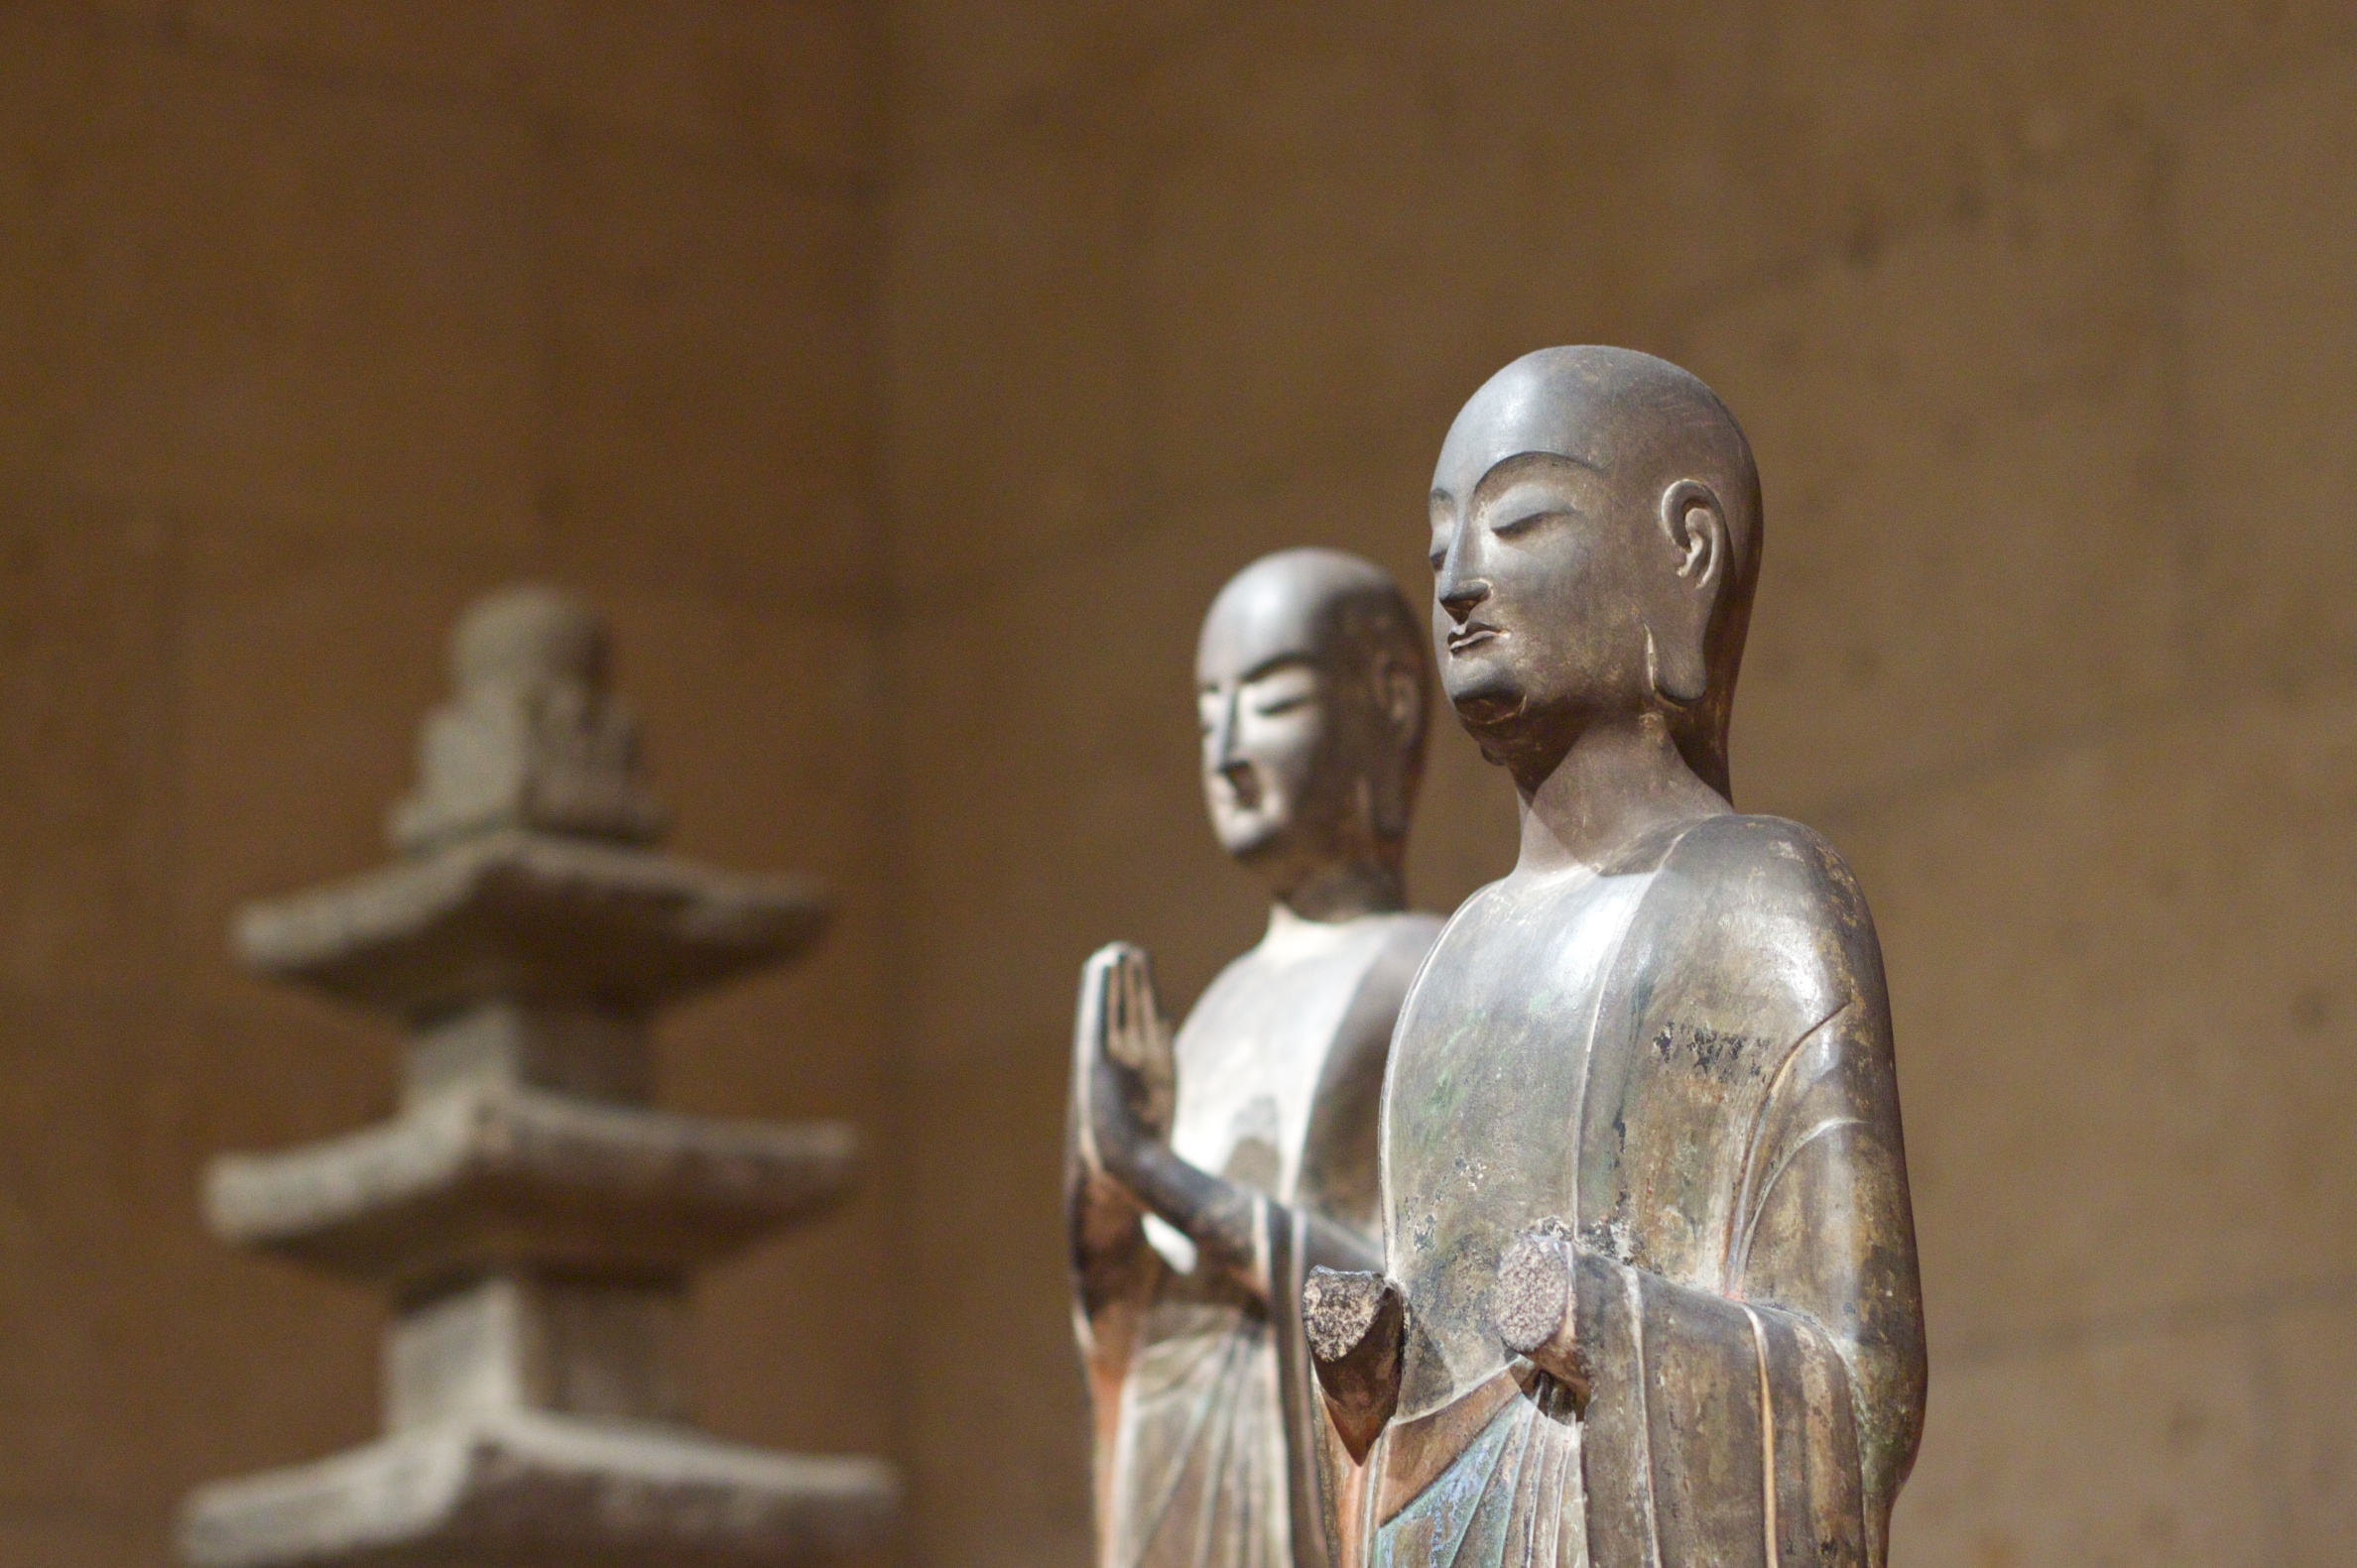
monument, statue, sculpture, art, ancient history